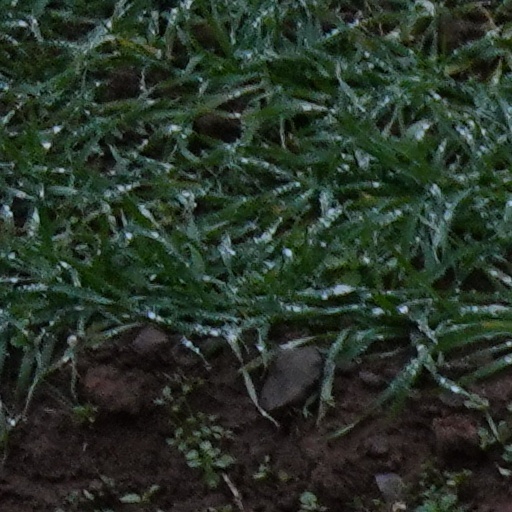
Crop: wheat